SMS Friedrich der Grosse (1874)

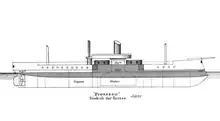
Line-drawing of

The three -class ironclads were authorized under the naval program of 1867, which had been approved by the (Imperial Diet) to strengthen the North German Federal Navy in the wake of the Second Schleswig War, when the weak, then-Prussian Navy had been unable to break the blockade imposed by the Danish Navy. Initially ordered as casemate ships, the vessels were re-designed as turret ships; they were the first uniform class of ironclads built by for the German fleet.